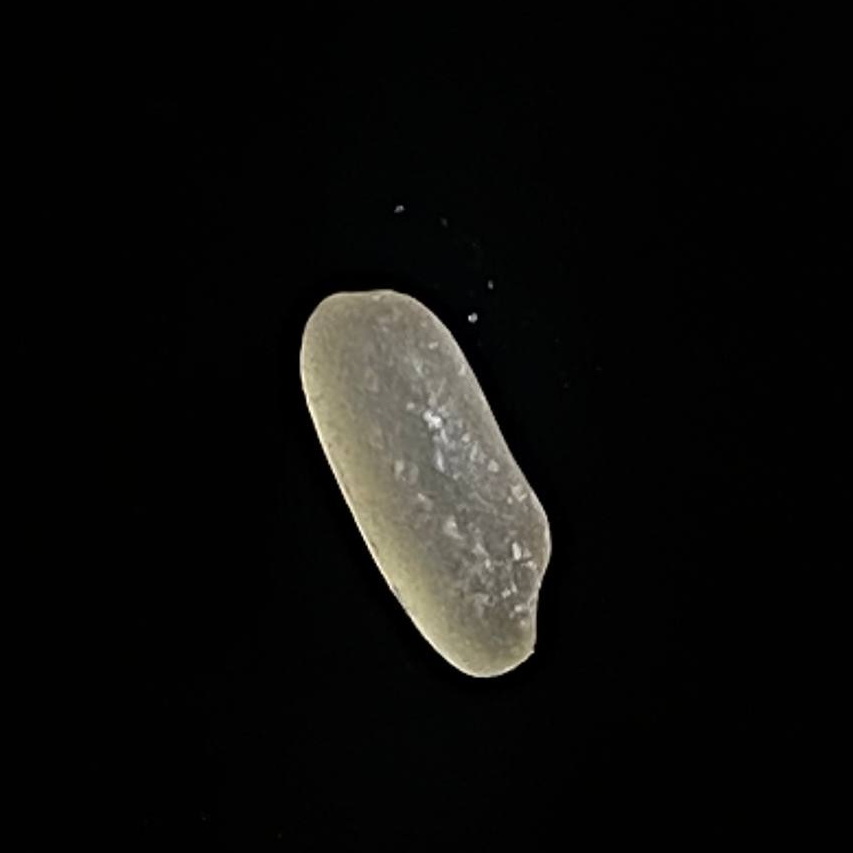
Rice variety: Paijam